Meld (cards)

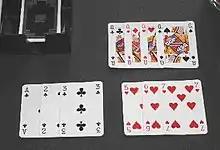
A series of melds: a set of four queens, a run of and a run of

In card games, a meld is a set of matching cards, typically three or more, that earn a player points and/or allow them to deplete their hand. Melds typically come in sequences of ascending cards belonging to the same suit known as "runs" or "sets/groups" of cards of identical rank. Other ones may be "marriage" (e.g. K and Q) and "bezique" (Q and J).